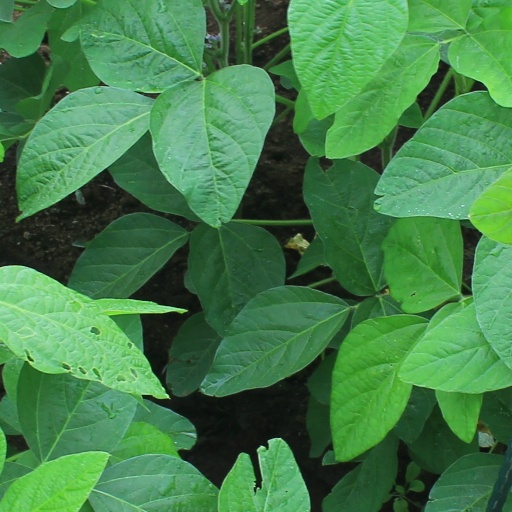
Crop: soybean